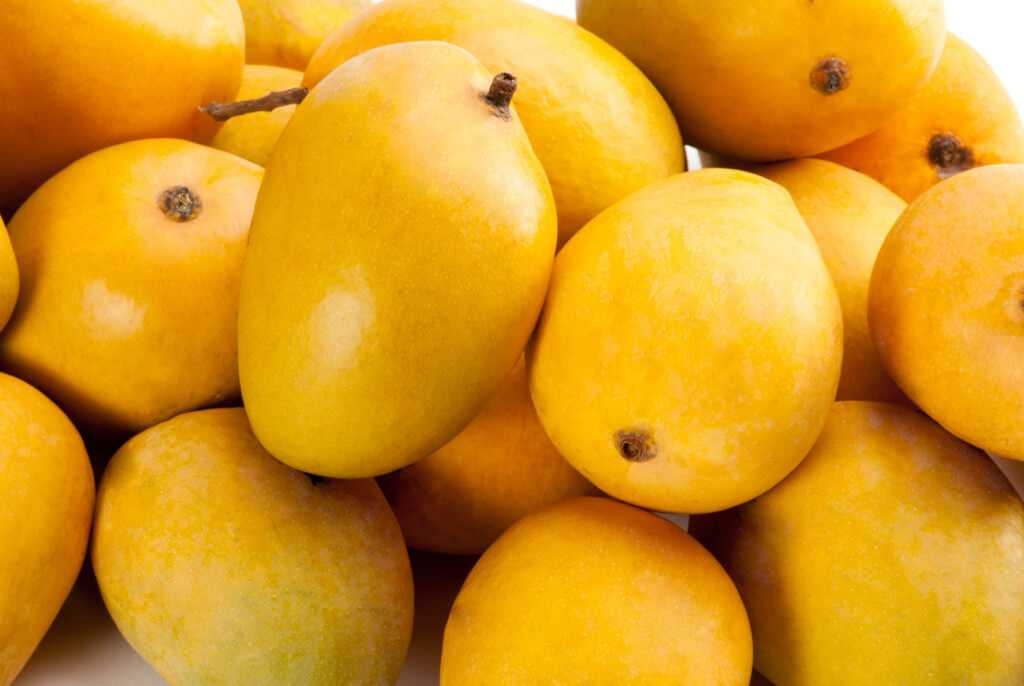
Label: Mango